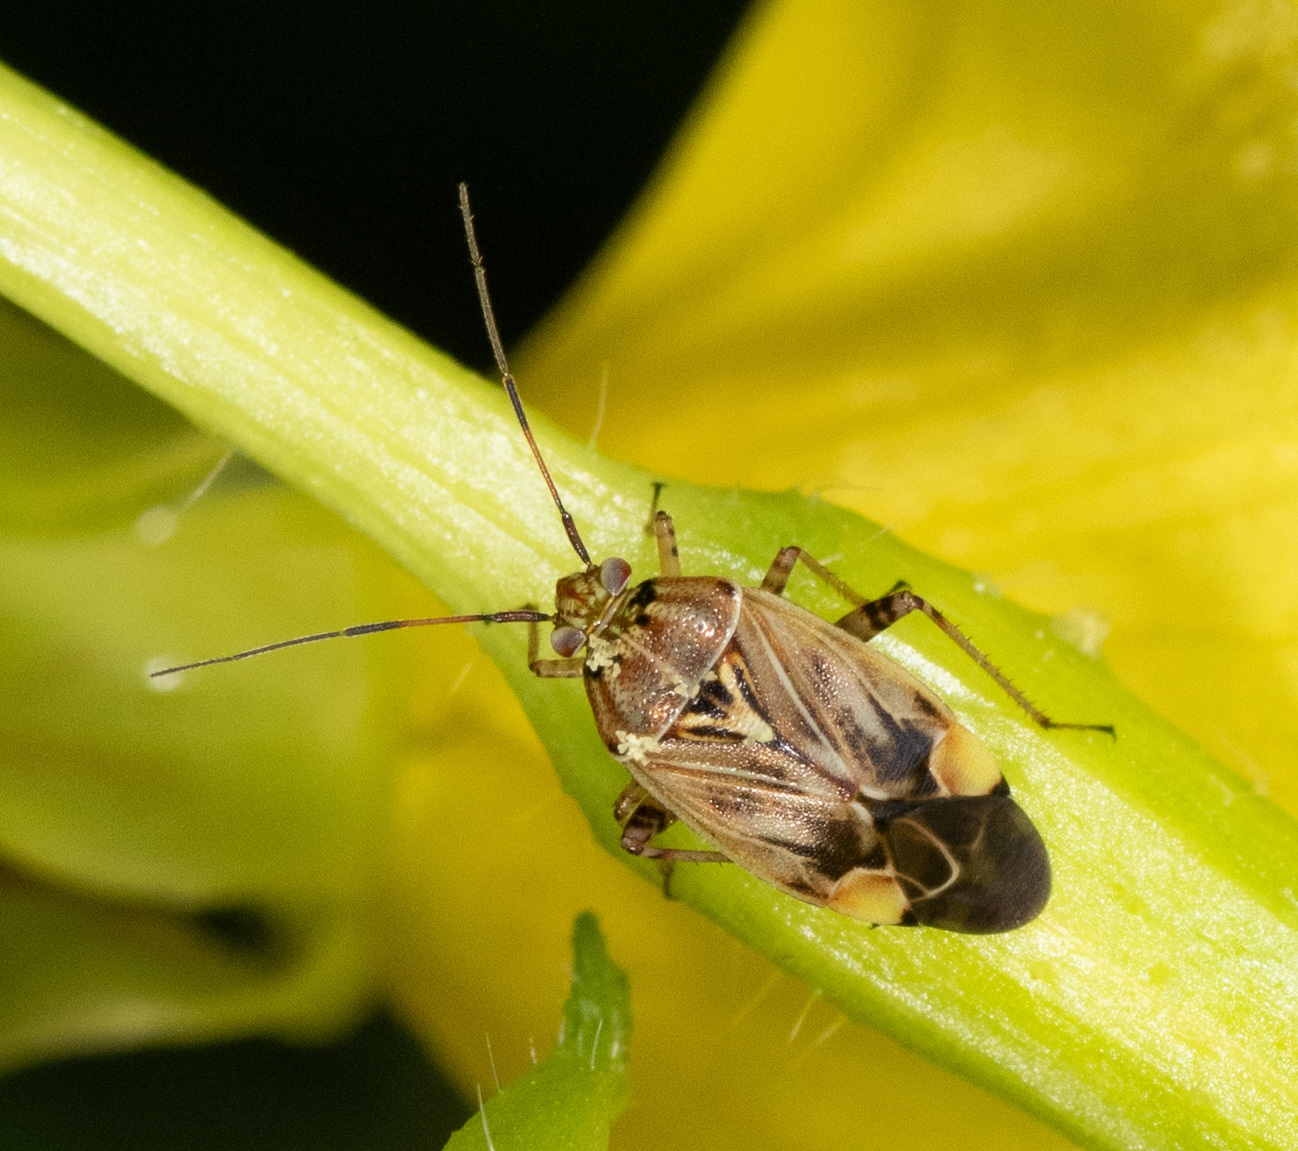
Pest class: lygus_bug